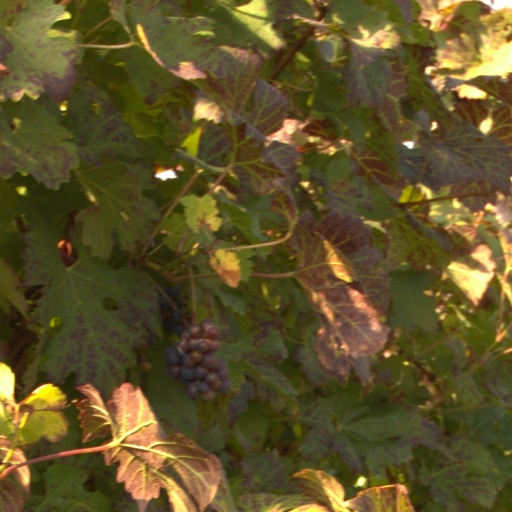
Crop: grape